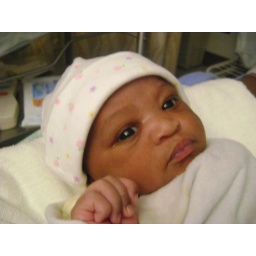
Jayla in her cute hat